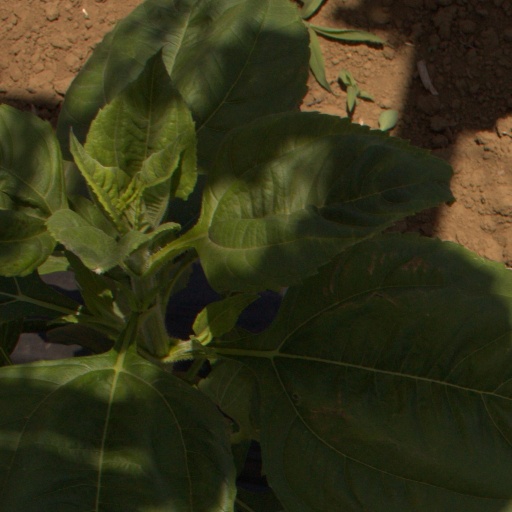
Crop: Jerusalem artichoke